Silk Board junction

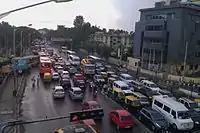
Traffic at the Silk Board junction in 2010

The Central Silk Board junction, commonly known as the Silk Board junction, is a road junction in Bengaluru, India. Located adjacent to the Central Silk Board office complex near BTM Layout at the intersection of Hosur Road and Outer Ring Road, the junction is known for its bottleneck traffic congestion as it is one of the busiest intersections in India.